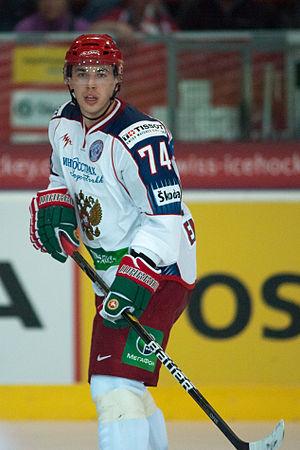
Alekseï Viatcheslavovitch Iemeline, né le 25 avril 1986 à Togliatti en Union soviétique, est un joueur professionnel russe de hockey sur glace. Il évolue au poste de défenseur pour les Predators de Nashville.